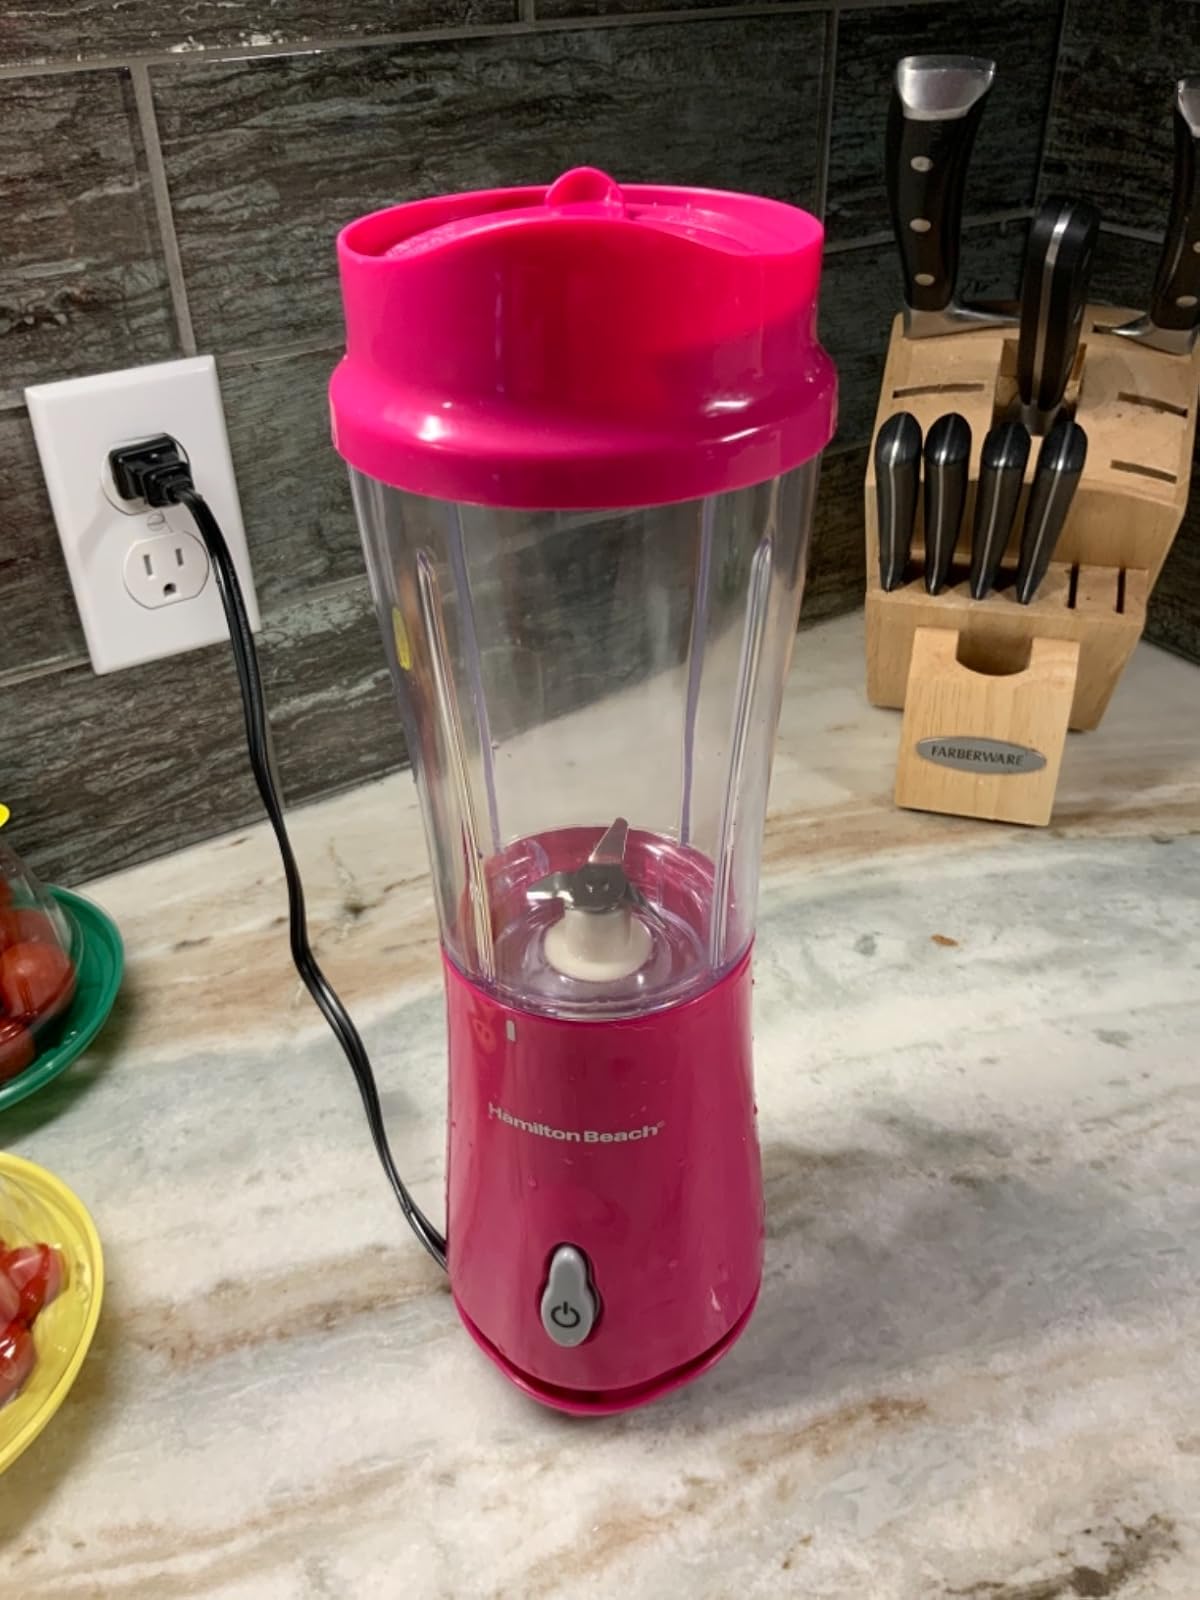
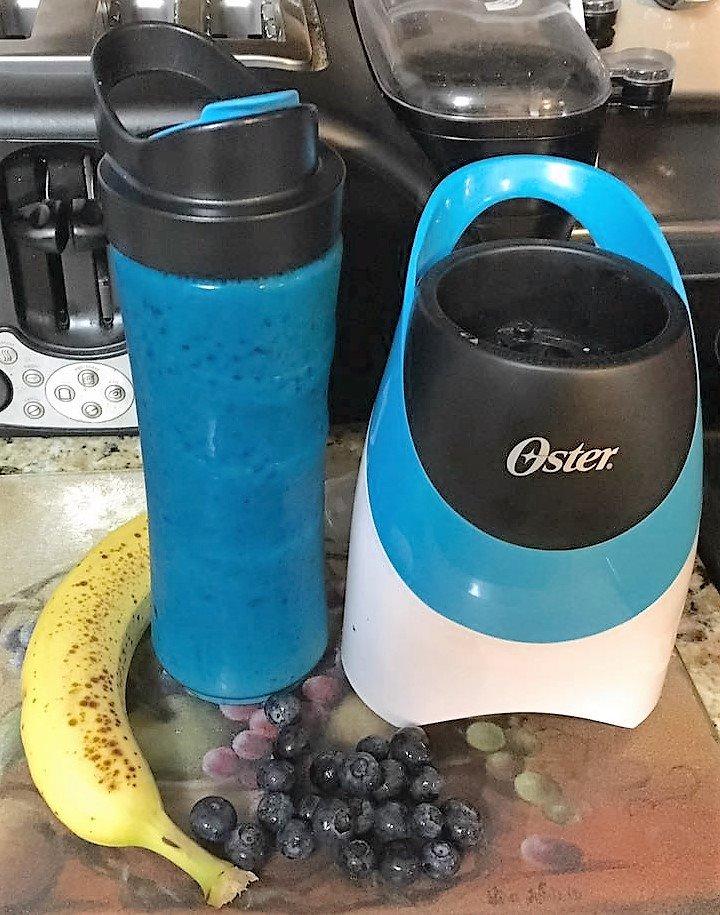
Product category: items_blender
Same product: no